Potter Palmer

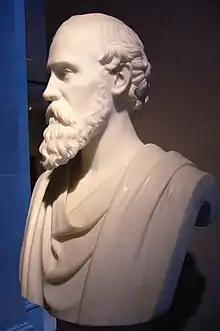
Bust of Potter Palmer by Hiram Powers, 1871 (Art Institute of Chicago)

In 1865, Palmer went to his doctor complaining of being overworked and stressed. His doctor advised him to retire from actively managing his store at the age of 38. In 1867, Palmer sold his share of the partnership and went on vacation in Europe for three years before returning to Chicago to focus his efforts on his real estate interests, leasing a new building to his former partners in 1868 at State and Washington. He built several buildings along State Street "on three-fourths of a mile frontage," including the Palmer House Hotel. When his buildings were destroyed in the Great Chicago Fire, Palmer borrowed $1.7 million to rebuild, the largest amount lent to a private individual up to that time. He reclaimed the swampland north of Chicago's commercial district, developing it into Lake Shore Drive. Potter Palmer also moved the city's main commercial district from Lake Street, which ran east and west, to State Street, which ran north and south, parallel with the lake the way Chicago's downtown is currently oriented. Potter Palmer is also responsible for widening State Street.